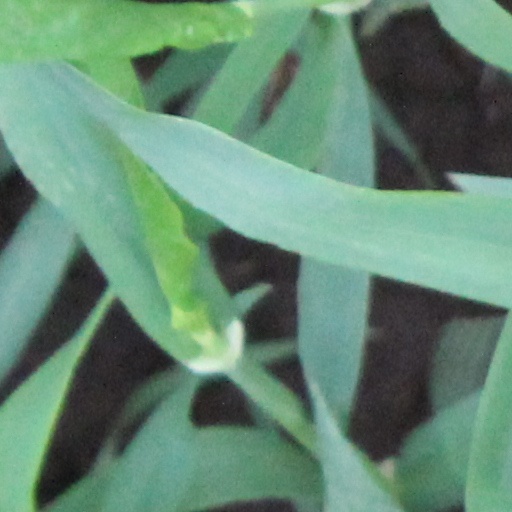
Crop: wheat